Fashion in the Yuan dynasty

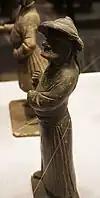
Figurine wearing a boli hat, Yuan dynasty.

Mongol men swept their hair into two plaits and would hang them behind their ears in a style called "pojia" (婆焦).